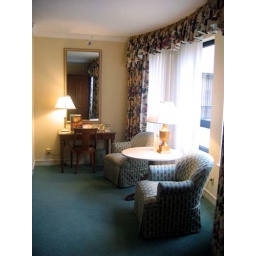
single bedroom - seating by window